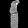
Label: Dress